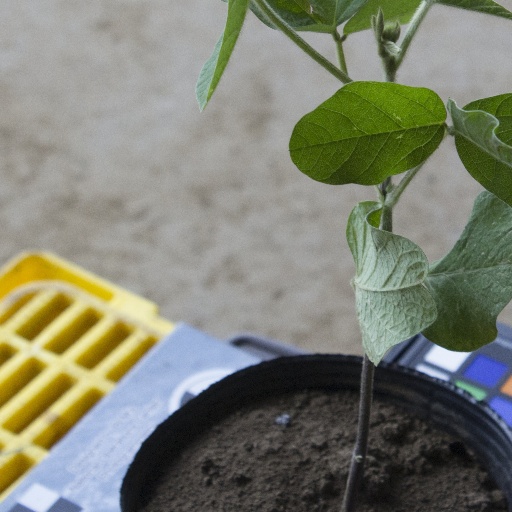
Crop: soybean